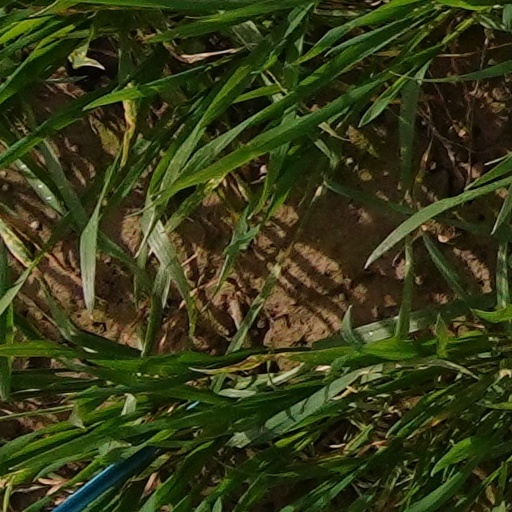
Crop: wheat